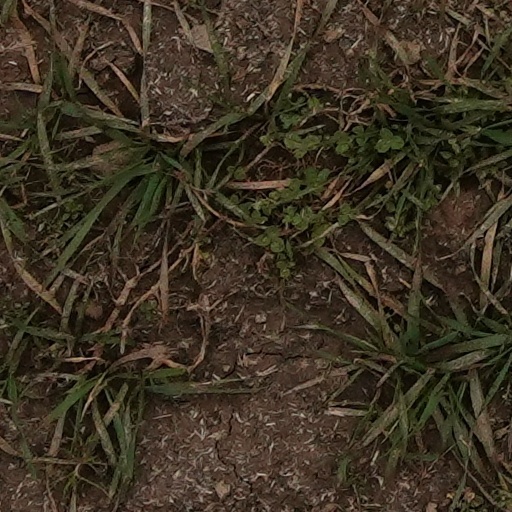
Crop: wheat